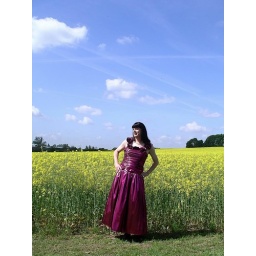
The beautiful blue sky of Essex. Esmi and I had some great days over there.